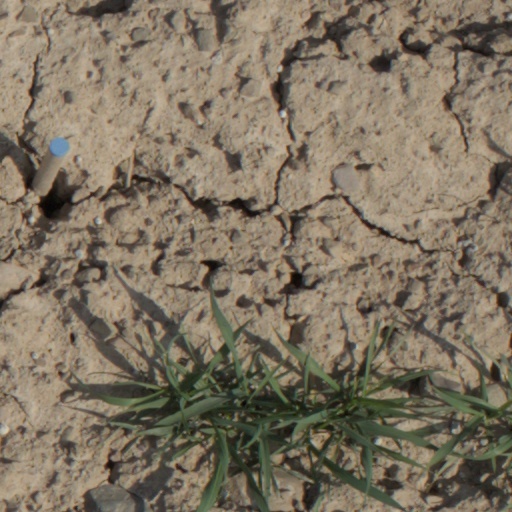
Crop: wheat